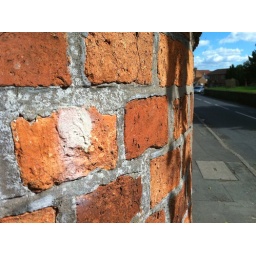
A red brick wall in Ruskington.